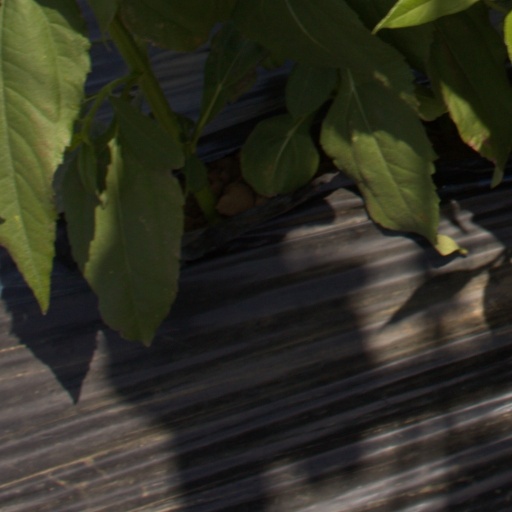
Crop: Jerusalem artichoke